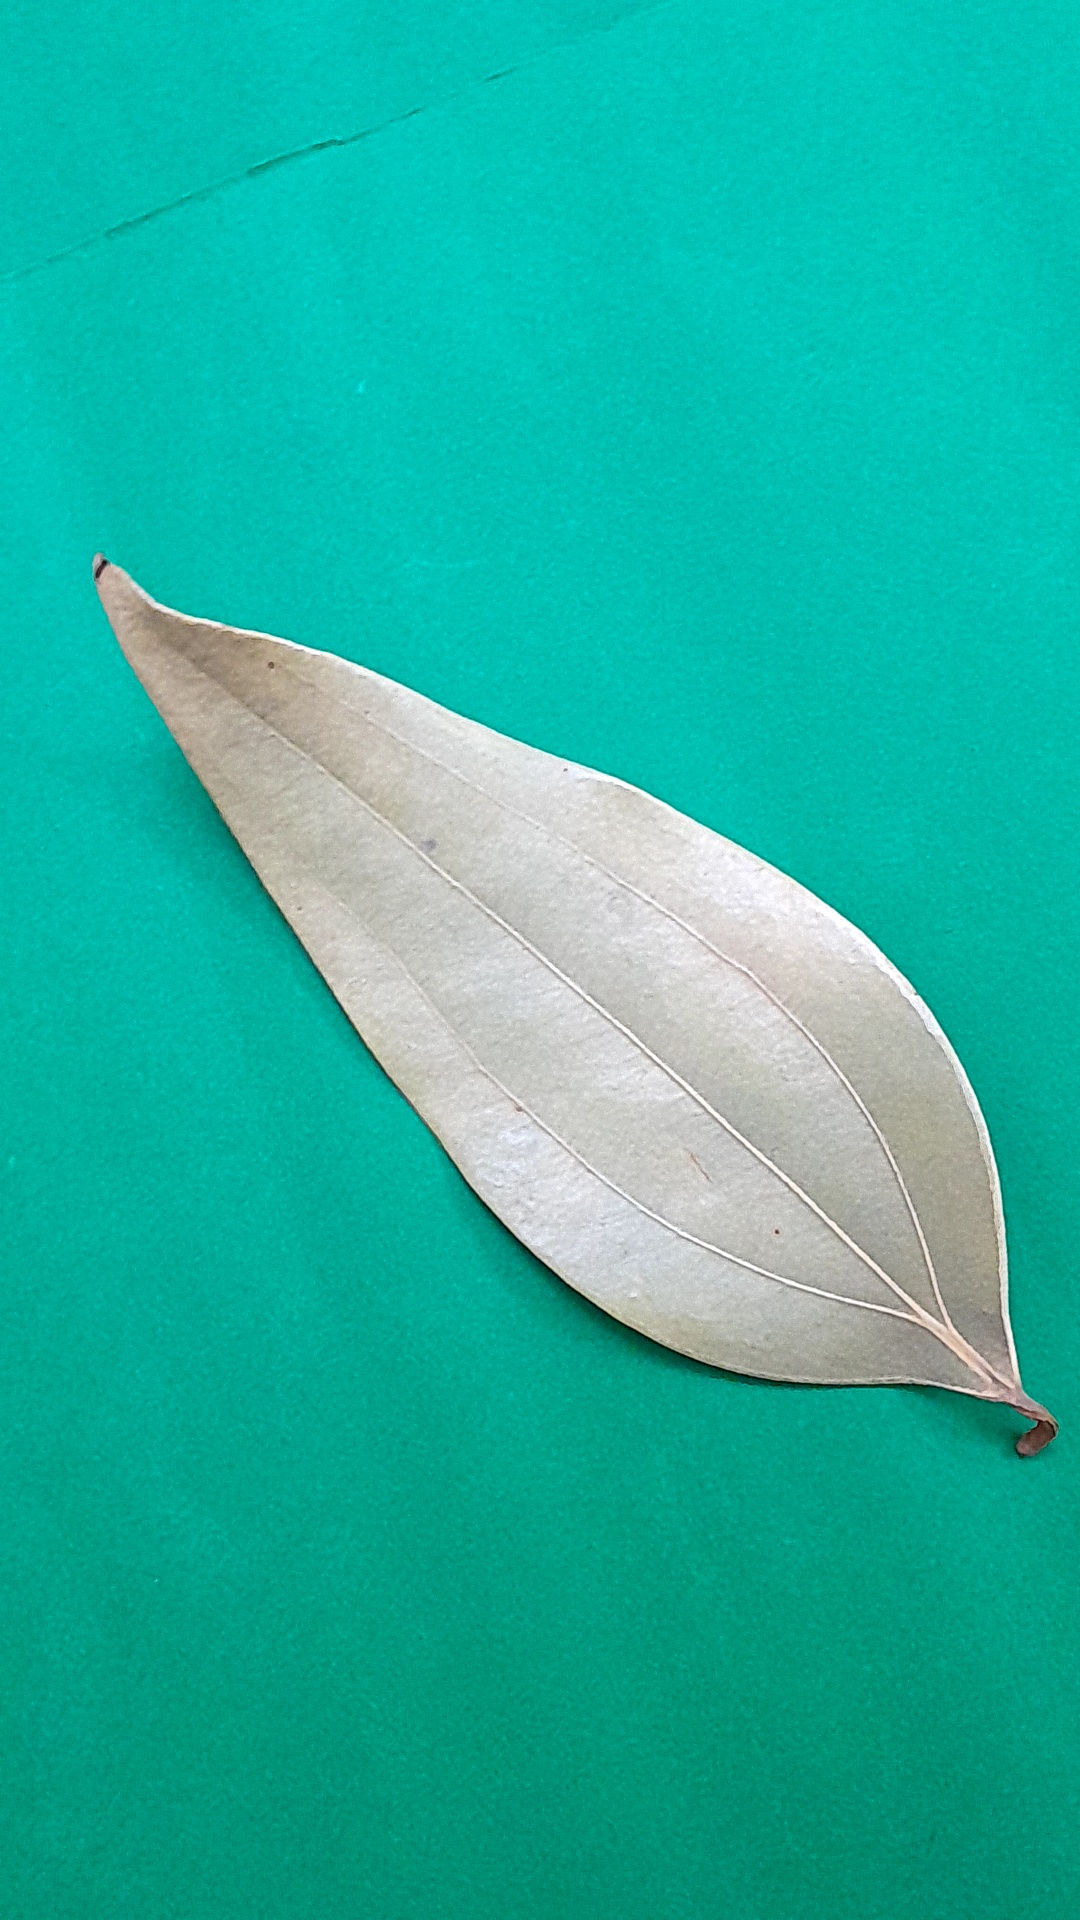
Label: Dry Leaf